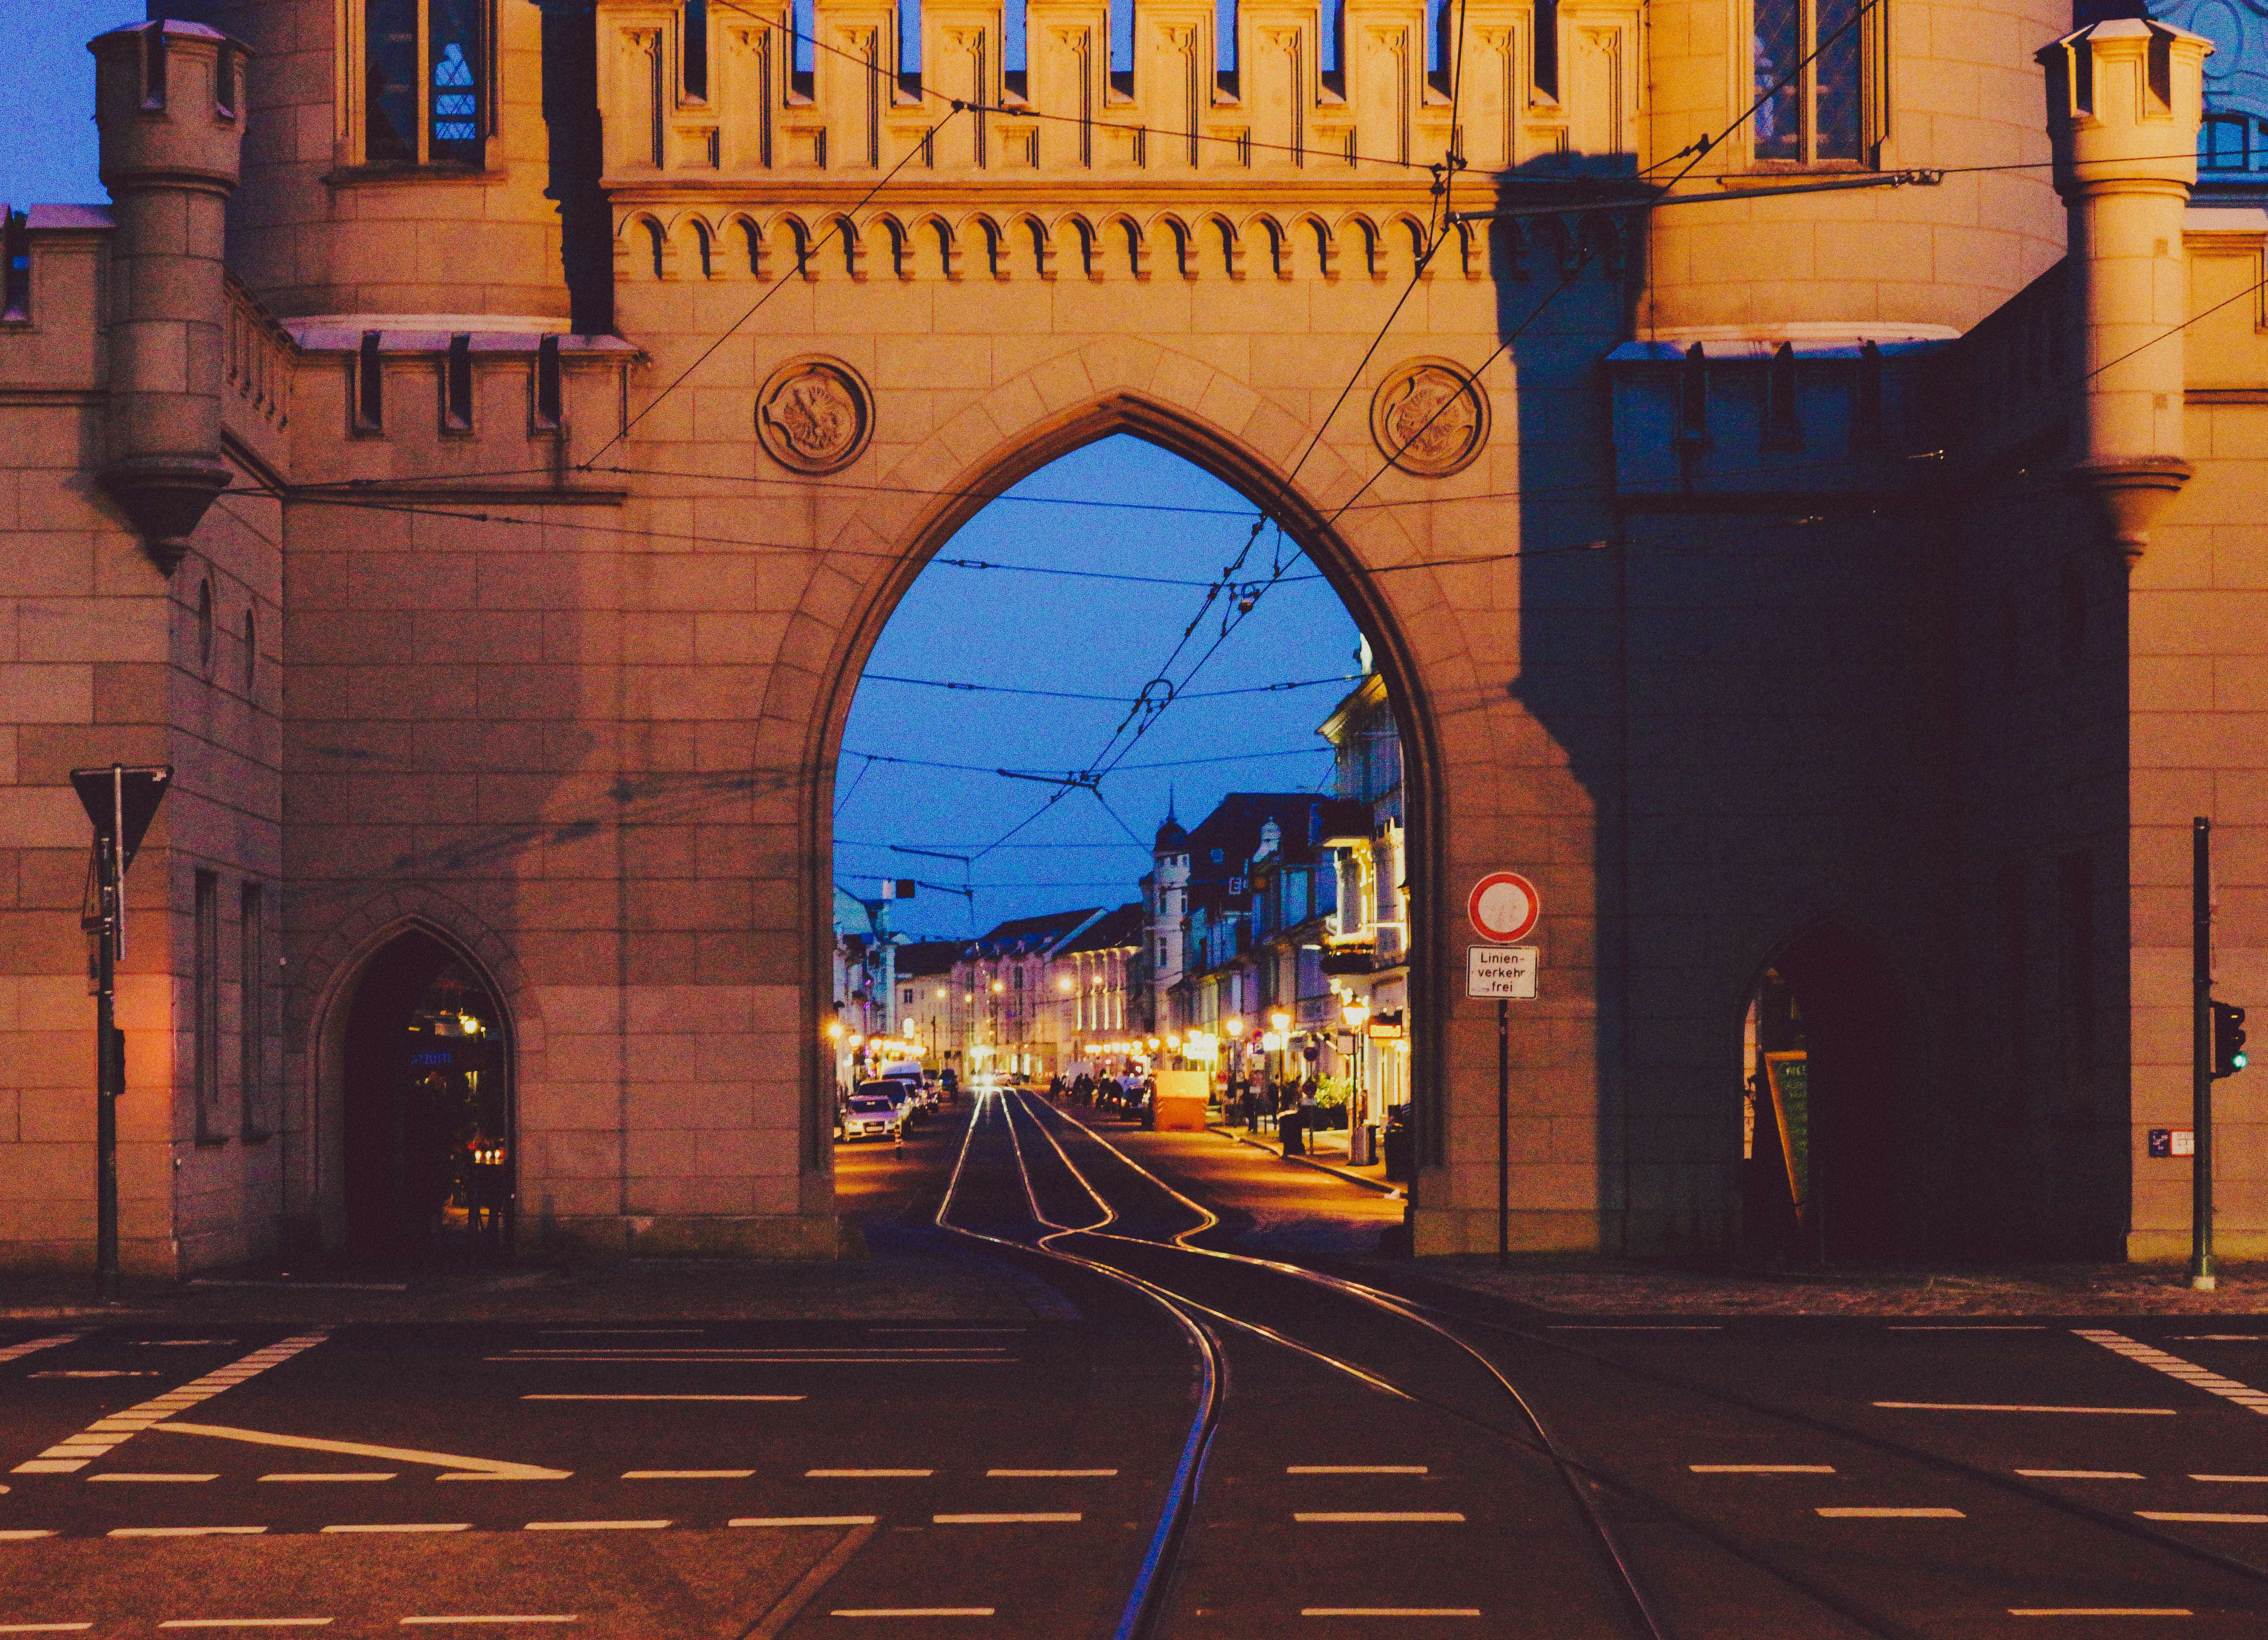
architecture, road, traffic, street, night, town, city, urban, cityscape, europe, arch, evening, color, landmark, facade, cathedral, art, stadt, beauty, germany, deutschland, kunst, heritage, potsdam, verkehr, kulturerbe, urban area, ancient history